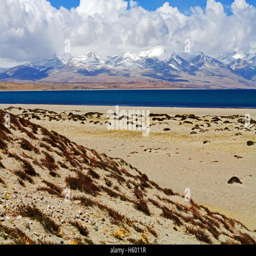
beautiful landscape of the plateau